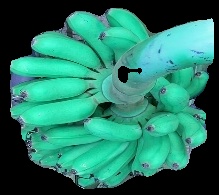
Variety: rasbale
Grade: grade1